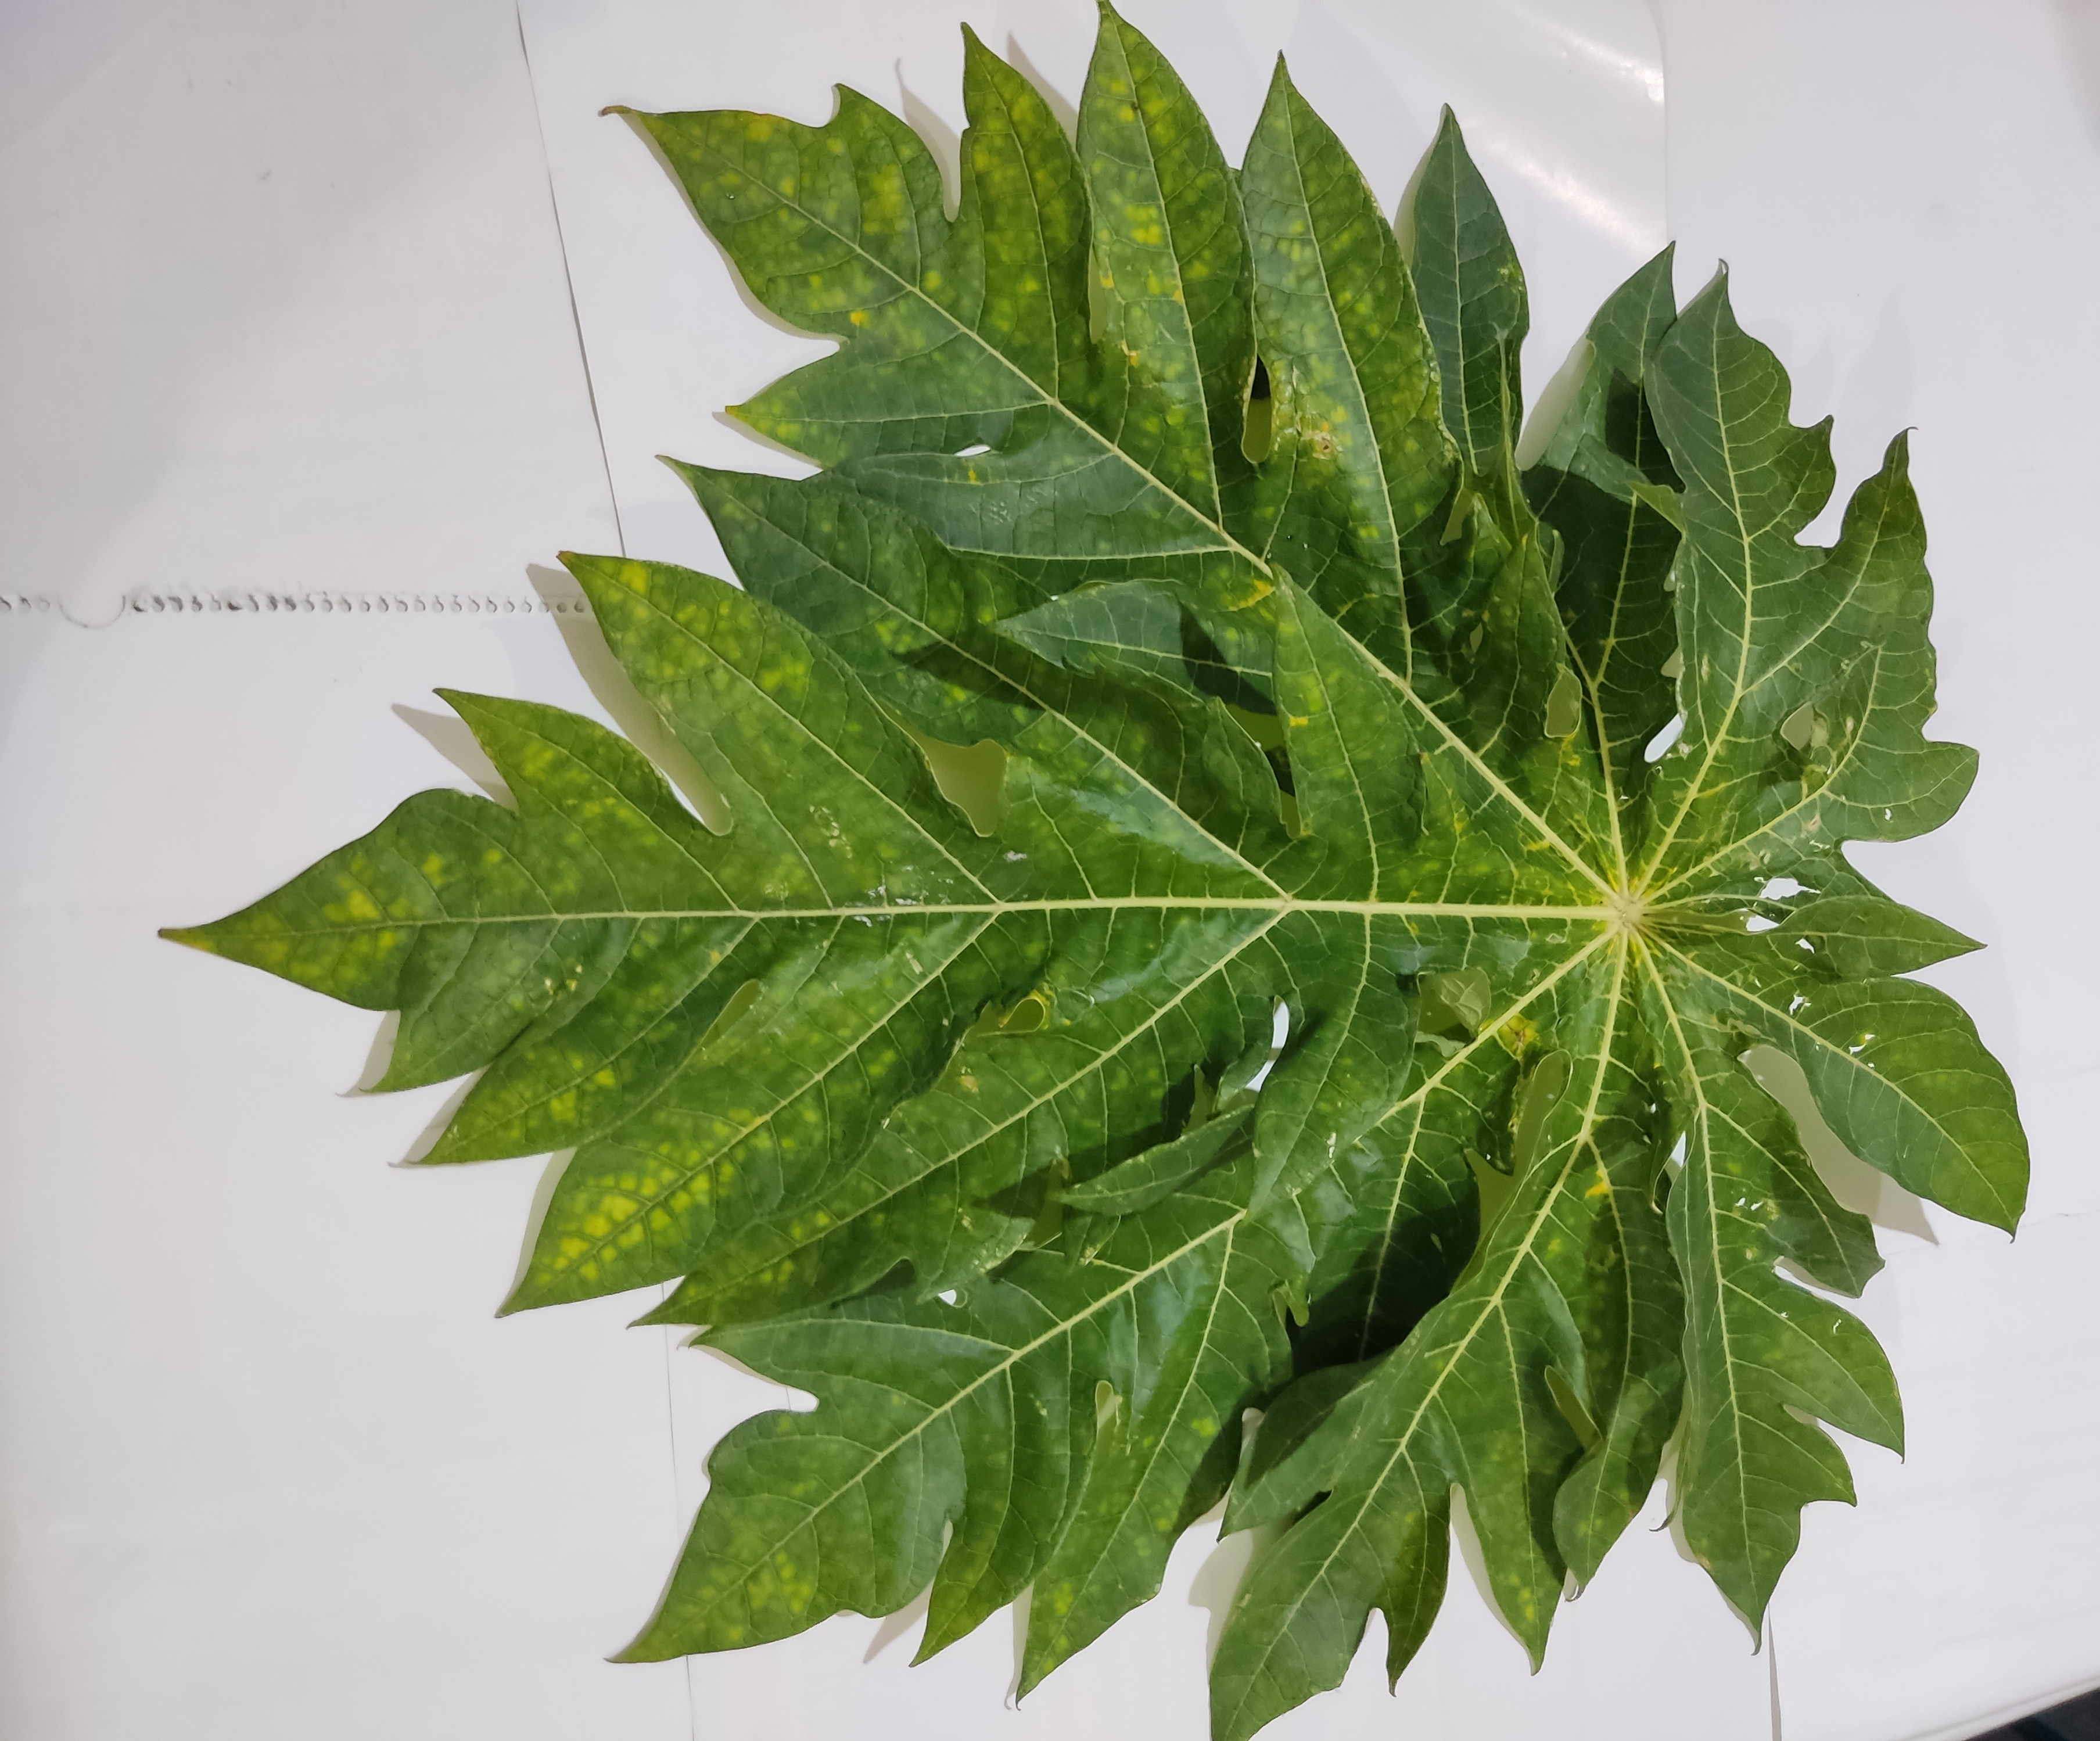
Label: Ring Spot